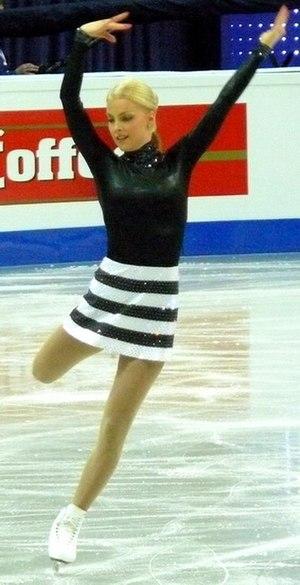
Kiira Korpi, née le 26 septembre 1988 à Tampere, est une patineuse artistique finlandaise. Elle est vice-championne d'Europe 2012 et quintuple championne de Finlande.